Grabbed by the Ghoulies

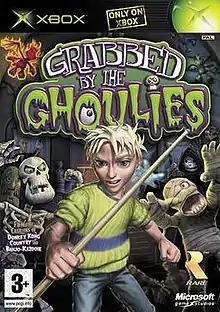
European cover art

Grabbed by the Ghoulies is an action-adventure game developed by Rare and published by Microsoft Game Studios exclusively for the Xbox. It was released in North America in October 2003, and in Europe in November. It was re-released worldwide on the Xbox 360 as a downloadable Xbox Live Originals game in February 2009. This was removed from the store in June 2015, two months before a remastered version was released as part of the "Rare Replay" compilation for Xbox One. The game follows a young boy, Cooper, who sets out to rescue his girlfriend from a haunted mansion infested with supernatural creatures.